Johannes Schulze

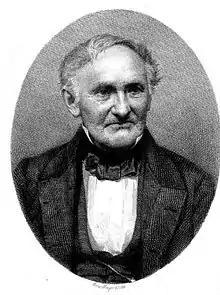
Portrait by Hans Meyer

Johannes Schulze (actually Schultze; 15 January 1786 in Brüel, Mecklenburg-Schwerin – 20 February 1869 in Berlin) was a German educator and administrator.